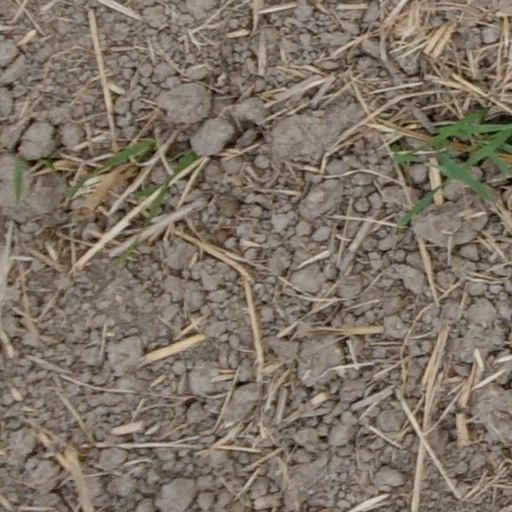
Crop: wheat